Nine-dash line

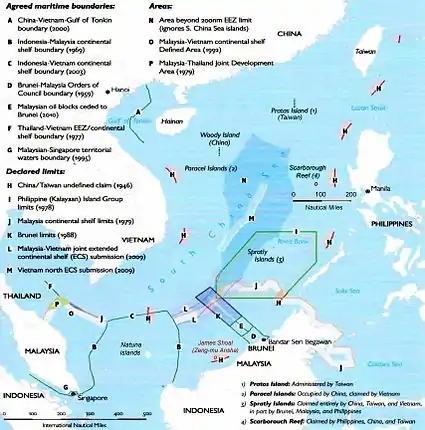
South China Sea claims and agreements (showing the nine-dash line as well as an additional tenth dash near the island of Taiwan).

According to former Philippine President Benigno Aquino III, "China's nine-dash line territorial claim over the entire South China Sea is against international laws, particularly the United Nations Convention of the Laws of the Sea (UNCLOS)".